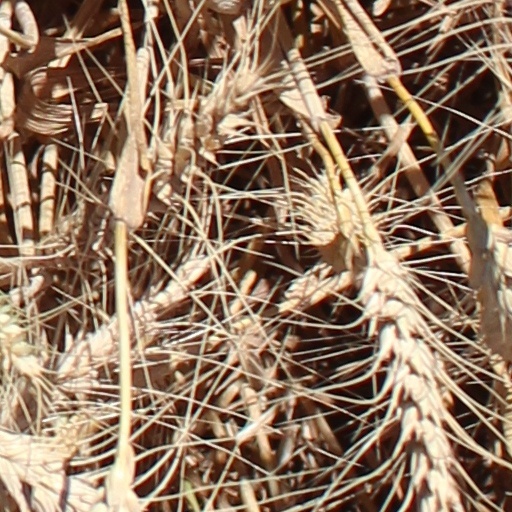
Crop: wheat